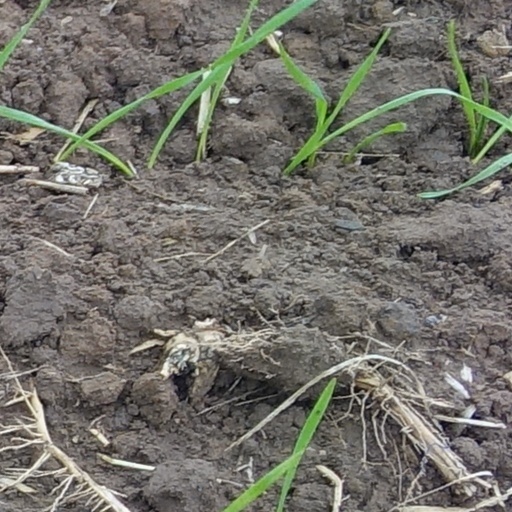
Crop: wheat